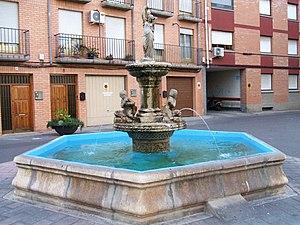
Alagón est une commune d’Espagne, dans la province de Saragosse, communauté autonome d'Aragon. C'est la capitale de la comarque de la Ribera Alta del Ebro.